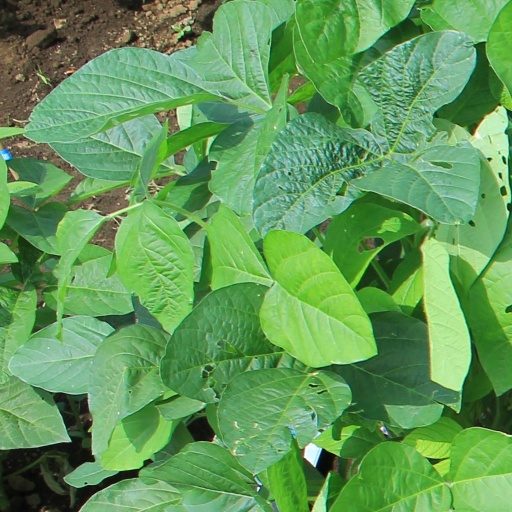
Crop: soybean